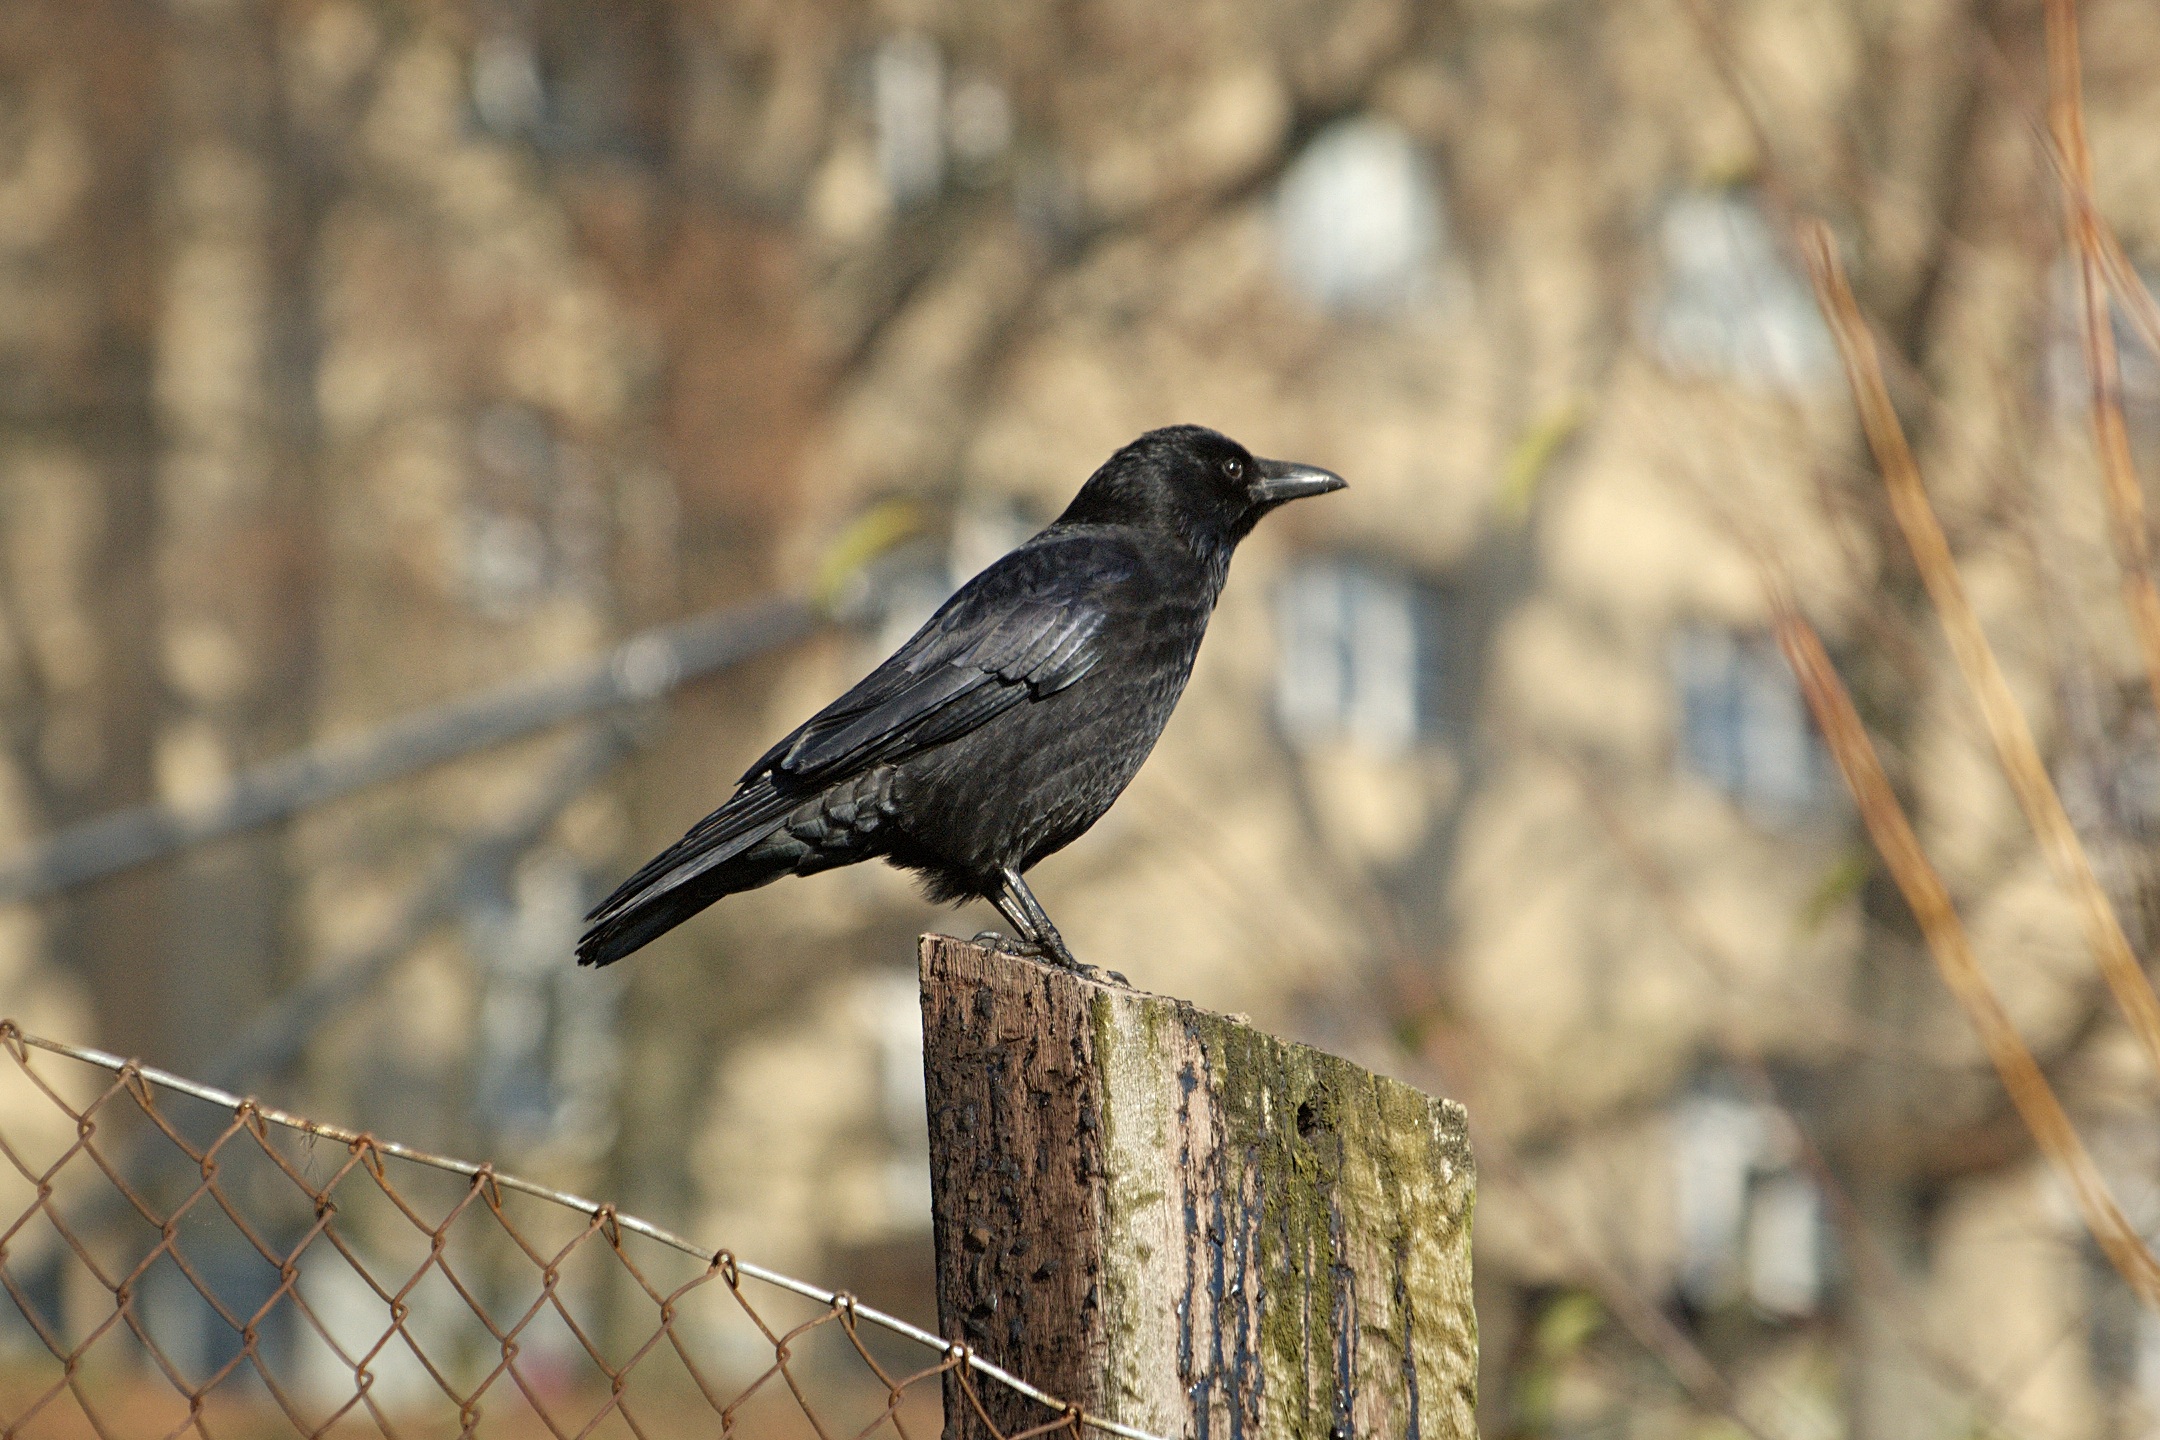
nature, branch, bird, fence, wildlife, beak, black, fauna, crow, vertebrate, raven, raven bird, perching bird, emberizidae, cinclidae